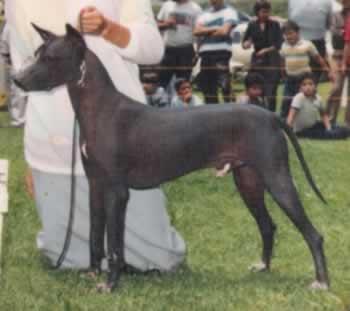
Mexican_hairless